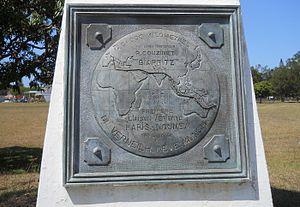
Biarritz plaque 1937 monument
Le raid Paris Nouméa de 1932 constitue la première liaison aérienne jamais réalisée entre la France et la Nouvelle-Calédonie. L’exploit a été réalisé de Paris à Nouméa grâce au Couzinet 33 Biarritz, entre le 6 mars au 5 avril 1932. L'équipage était composé de Charles de Verneilh, Max Dévé et Émile Munch.